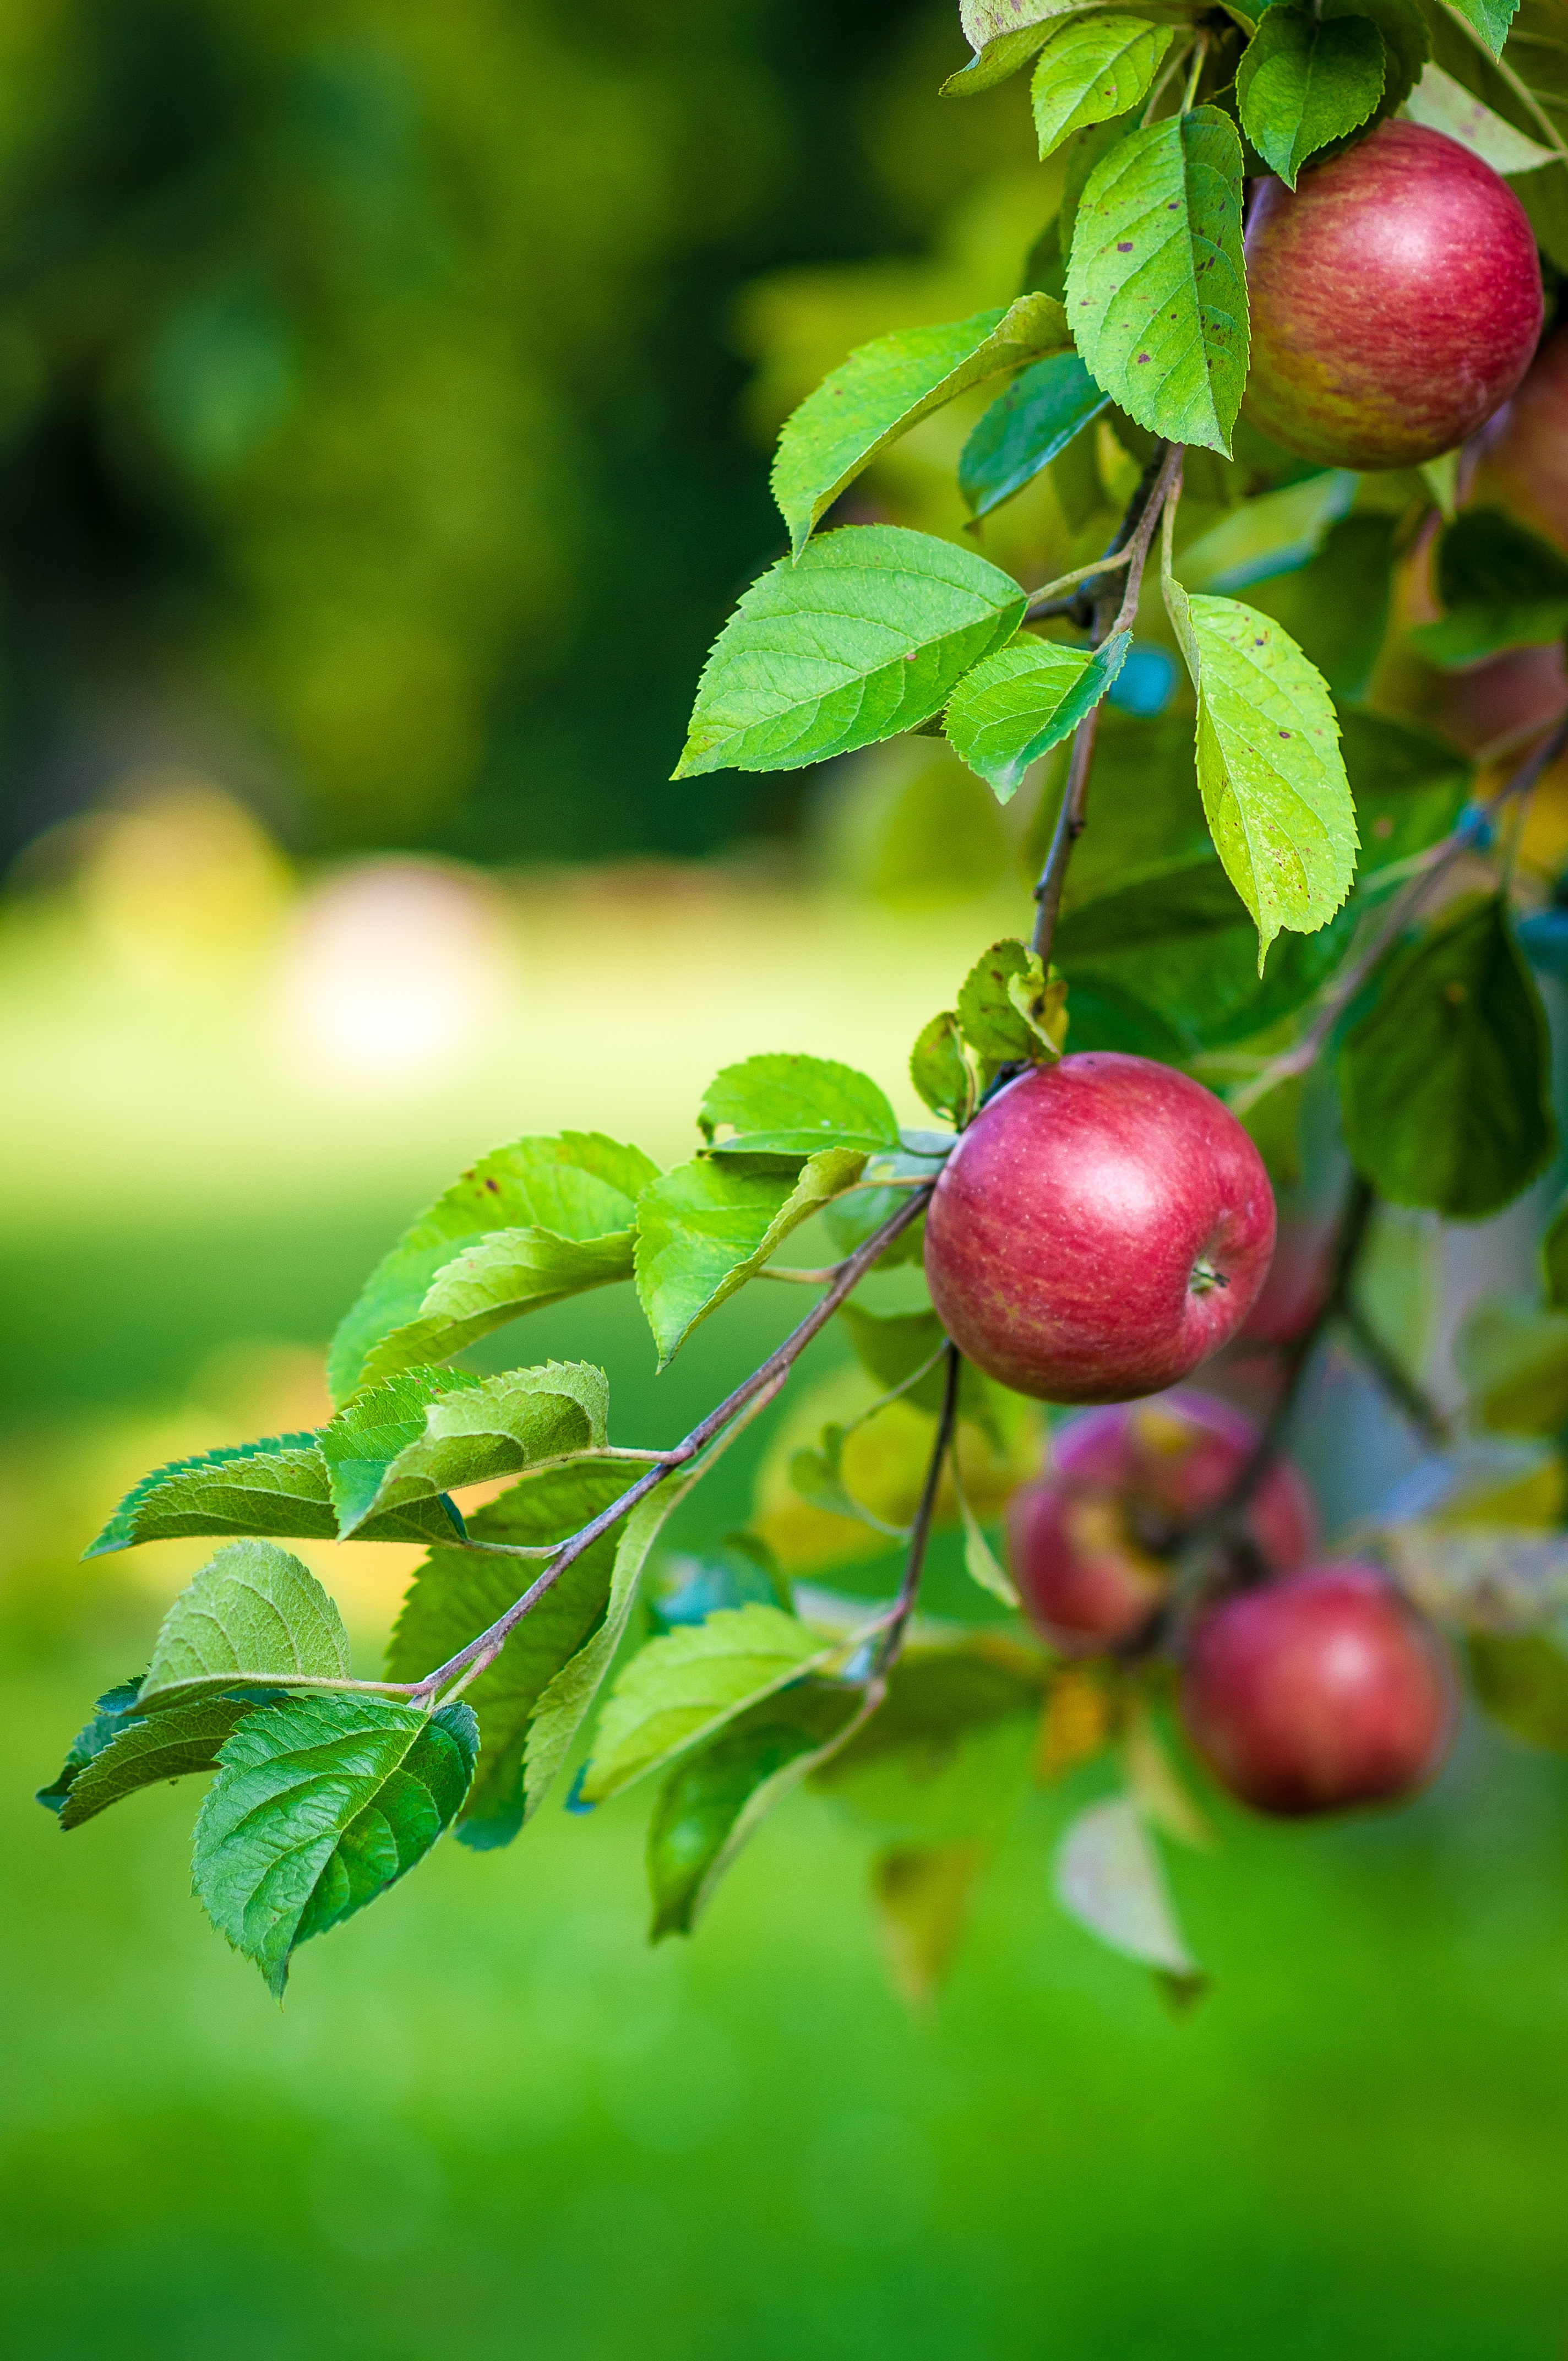
Labels: Apple leaf, Apple leaf, Apple leaf, Apple leaf, Apple leaf